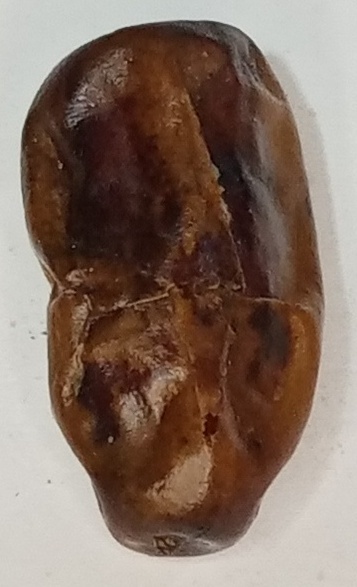
Variety: gajar
Size: small
Grade: grade-2